MYSTIC

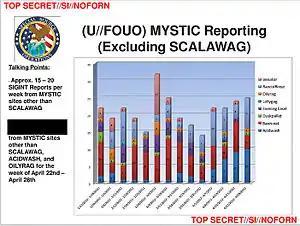
MYSTIC reporting for the Philippines (VENATOR), Mexico (EVENINGEASEL), Kenya (DUSKPALLET), the Bahamas (BASECOAT) and the initially unnamed country from January through April 2012

MYSTIC was a National Security Agency (NSA) program between 2009 and 2014 that collected metadata and telephony. The program's existence was revealed in March 2014 from documents leaked by Edward Snowden.